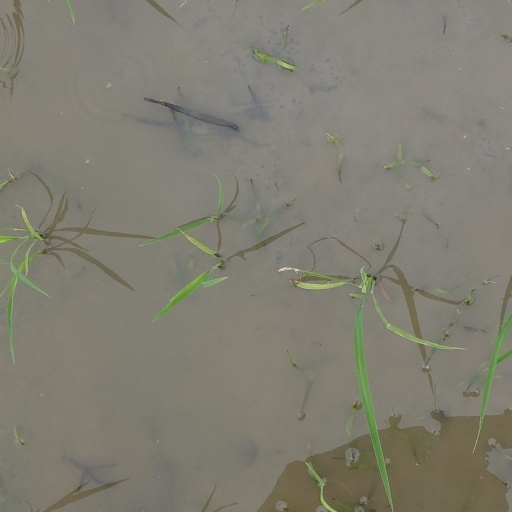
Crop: rice